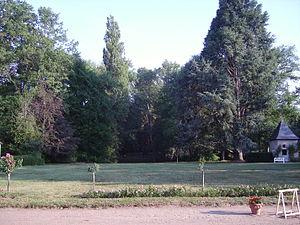
Le château de Troussay est un château de la Loire, l'un des plus petits, situé sur la commune française de Cheverny, dans le département de Loir-et-Cher en région Centre-Val de Loire.